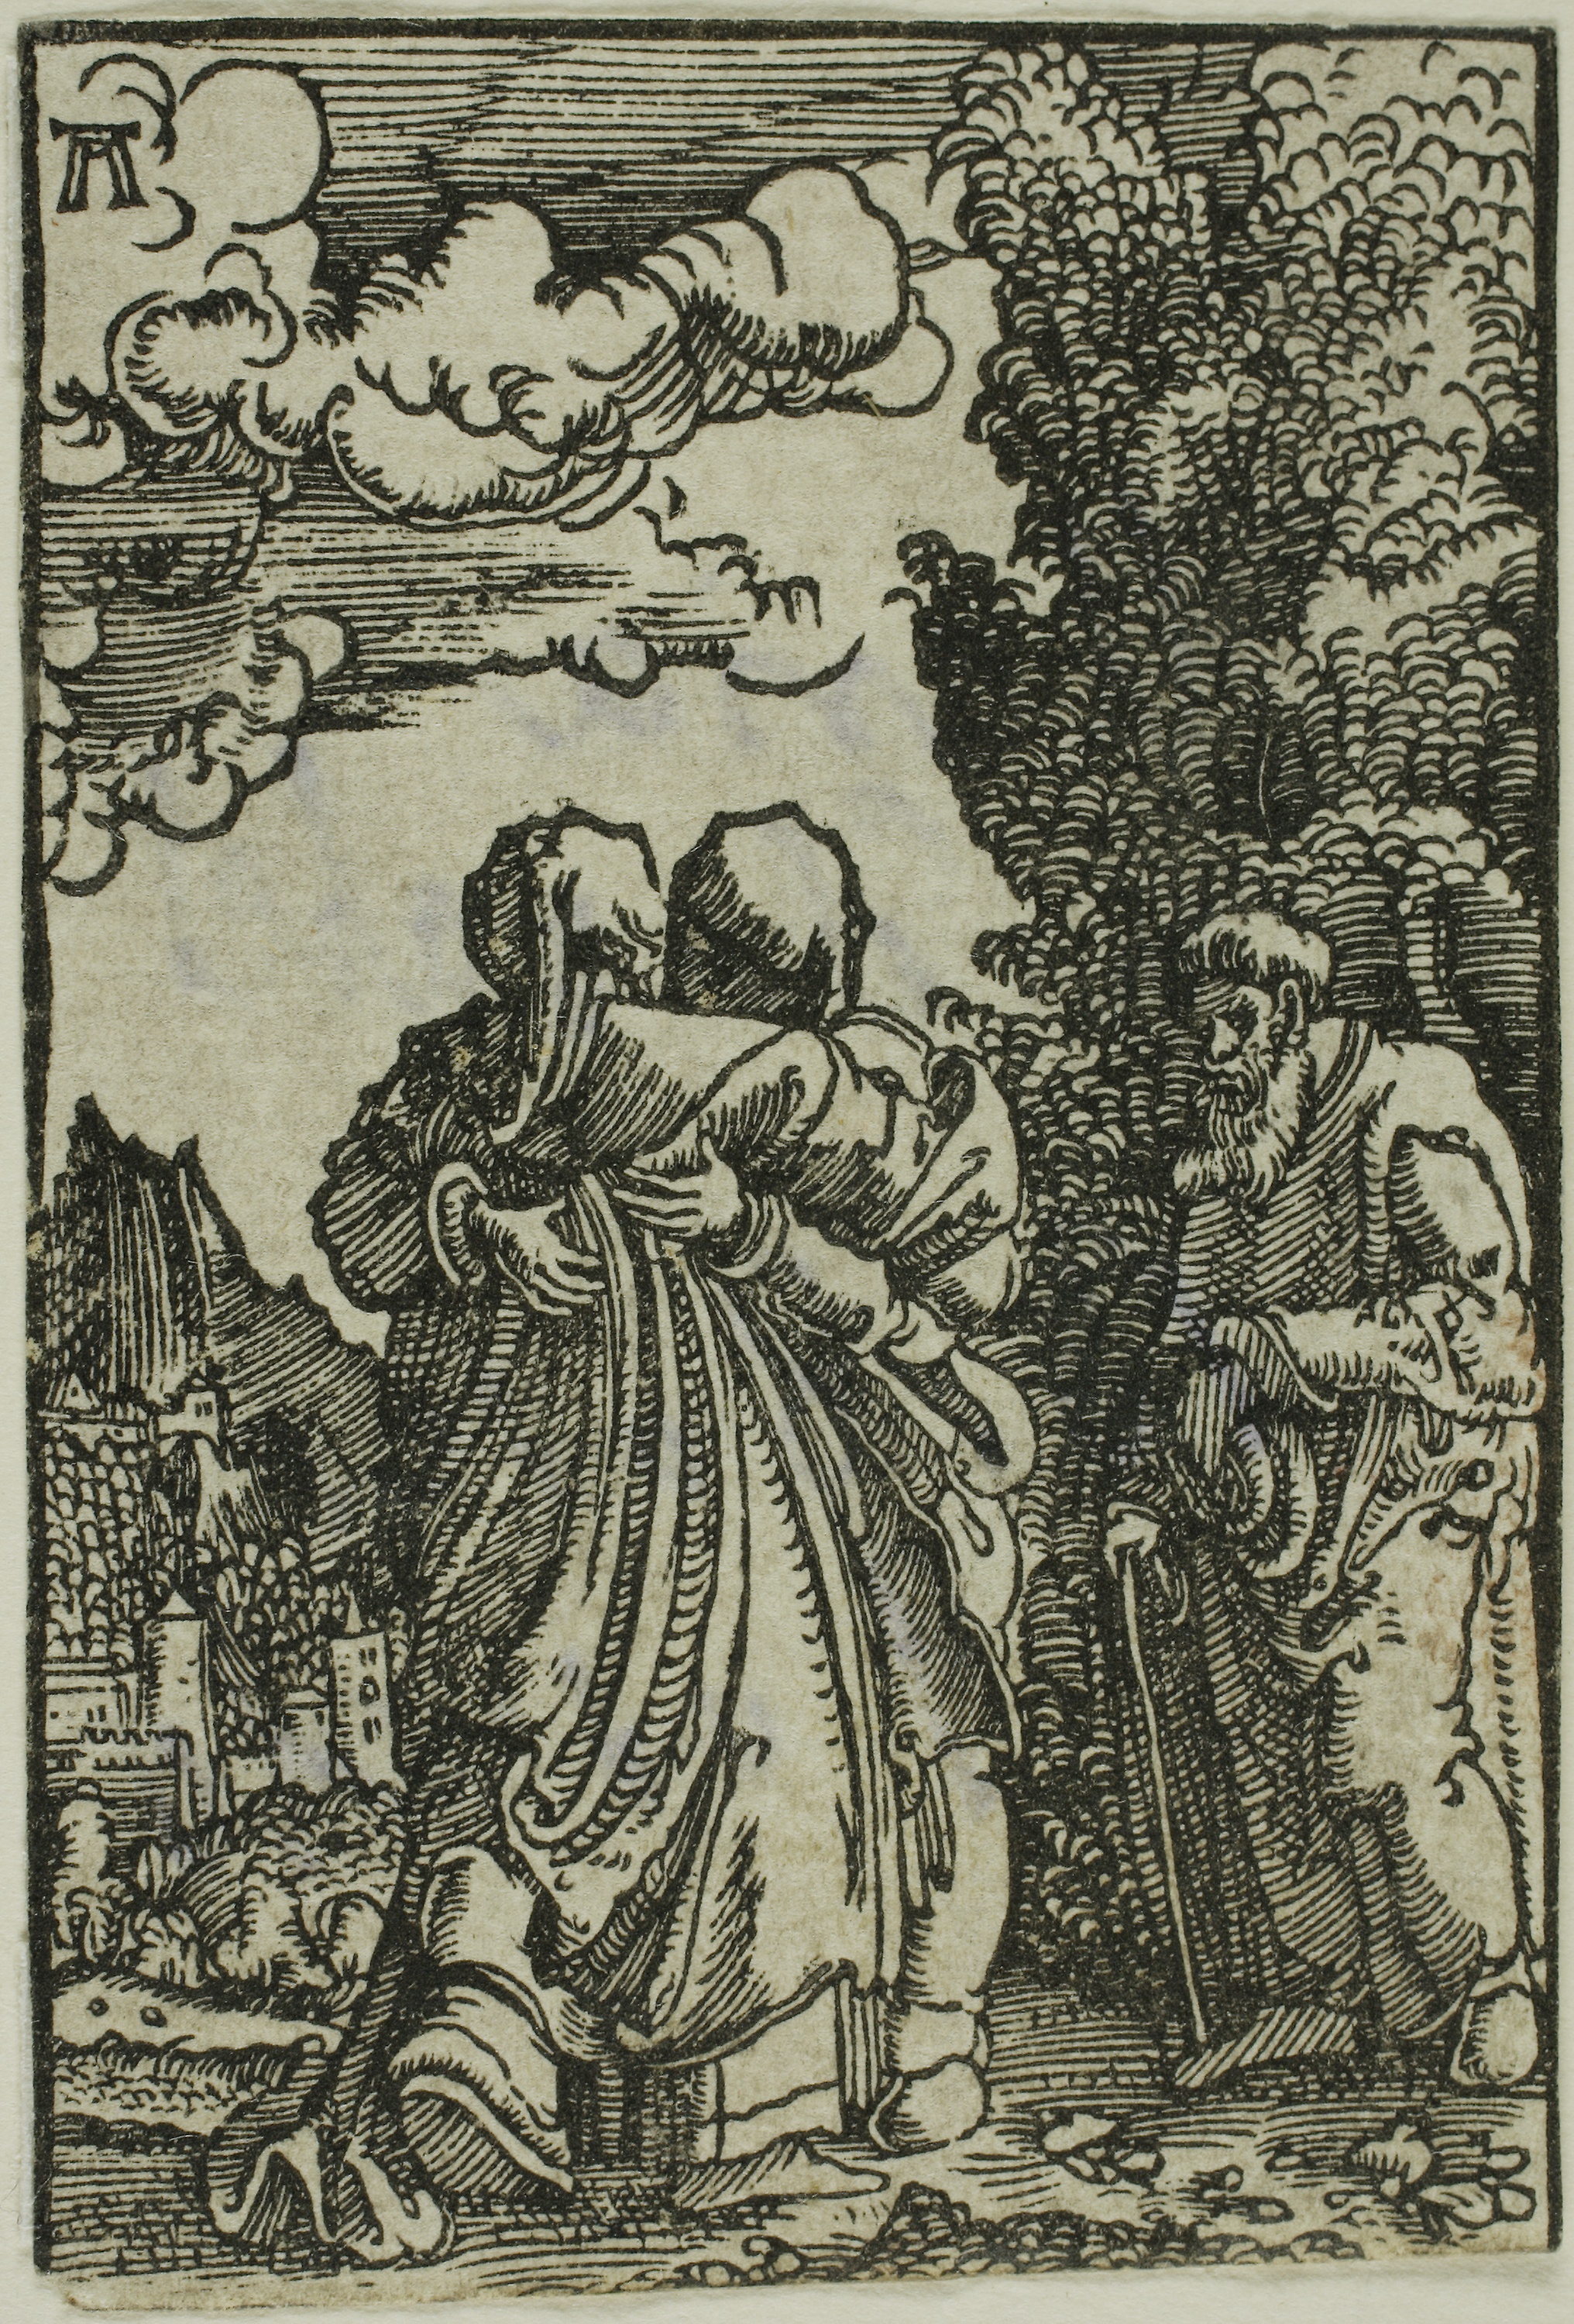
art, black and white, history, tapestry, mythology, middle ages, monochrome, tree, ancient history, printmaking, visual arts, illustration, drawing